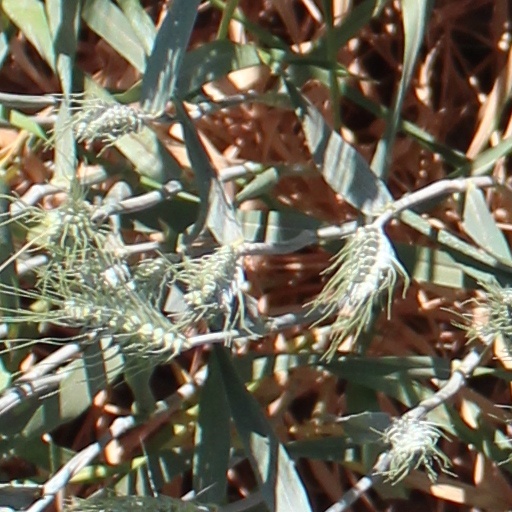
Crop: wheat